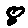
Label: 8